Diana Guerrero-Maciá

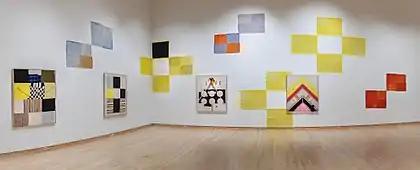
Diana Guerrero-Maciá, "Always the Sun (An Intersectional Sunrise)", exhibition installation image, Kohler Art Center, 2021.

In the 2010s, in exhibitions at Traywick Contemporary (Berkeley), the South Bend Museum of Art and Carrie Secrist (Chicago), among others, Guerrero-Maciá gradually shifted emphasis from text toward borrowed symbols and archetypal forms that she cut, dyed and stitched into bold, geometric compositions. Like her text pieces, these works connected ubiquitous icons—in this case, smiley faces, rainbows, targets, butterflies, hearts—with art historical references through graphic schemes, using diagrams or charts to reinvigorate their meanings and pose questions through cryptic personal and cultural references (e.g., her "Slow Blossoming" works, 2016). Among those meanings were messages embedded within the work's laborious, deliberately analog, handmade processes and tactile materials, related to gender and sexual equality, environmental and military concerns, cosmic speculation, and art/craft hierarchies.